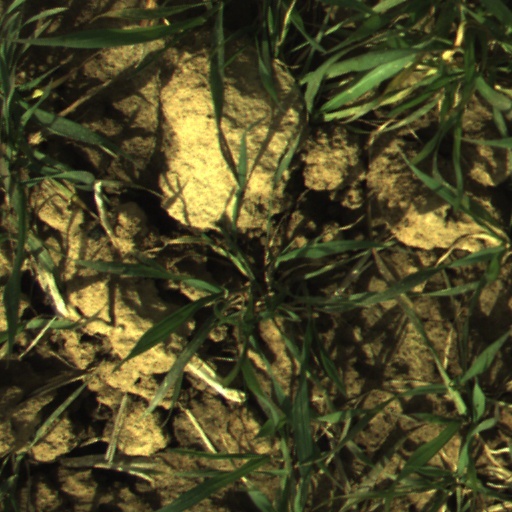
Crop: wheat